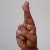
The image shows a hand gesture representing the letter 'R' in Indian Sign Language.